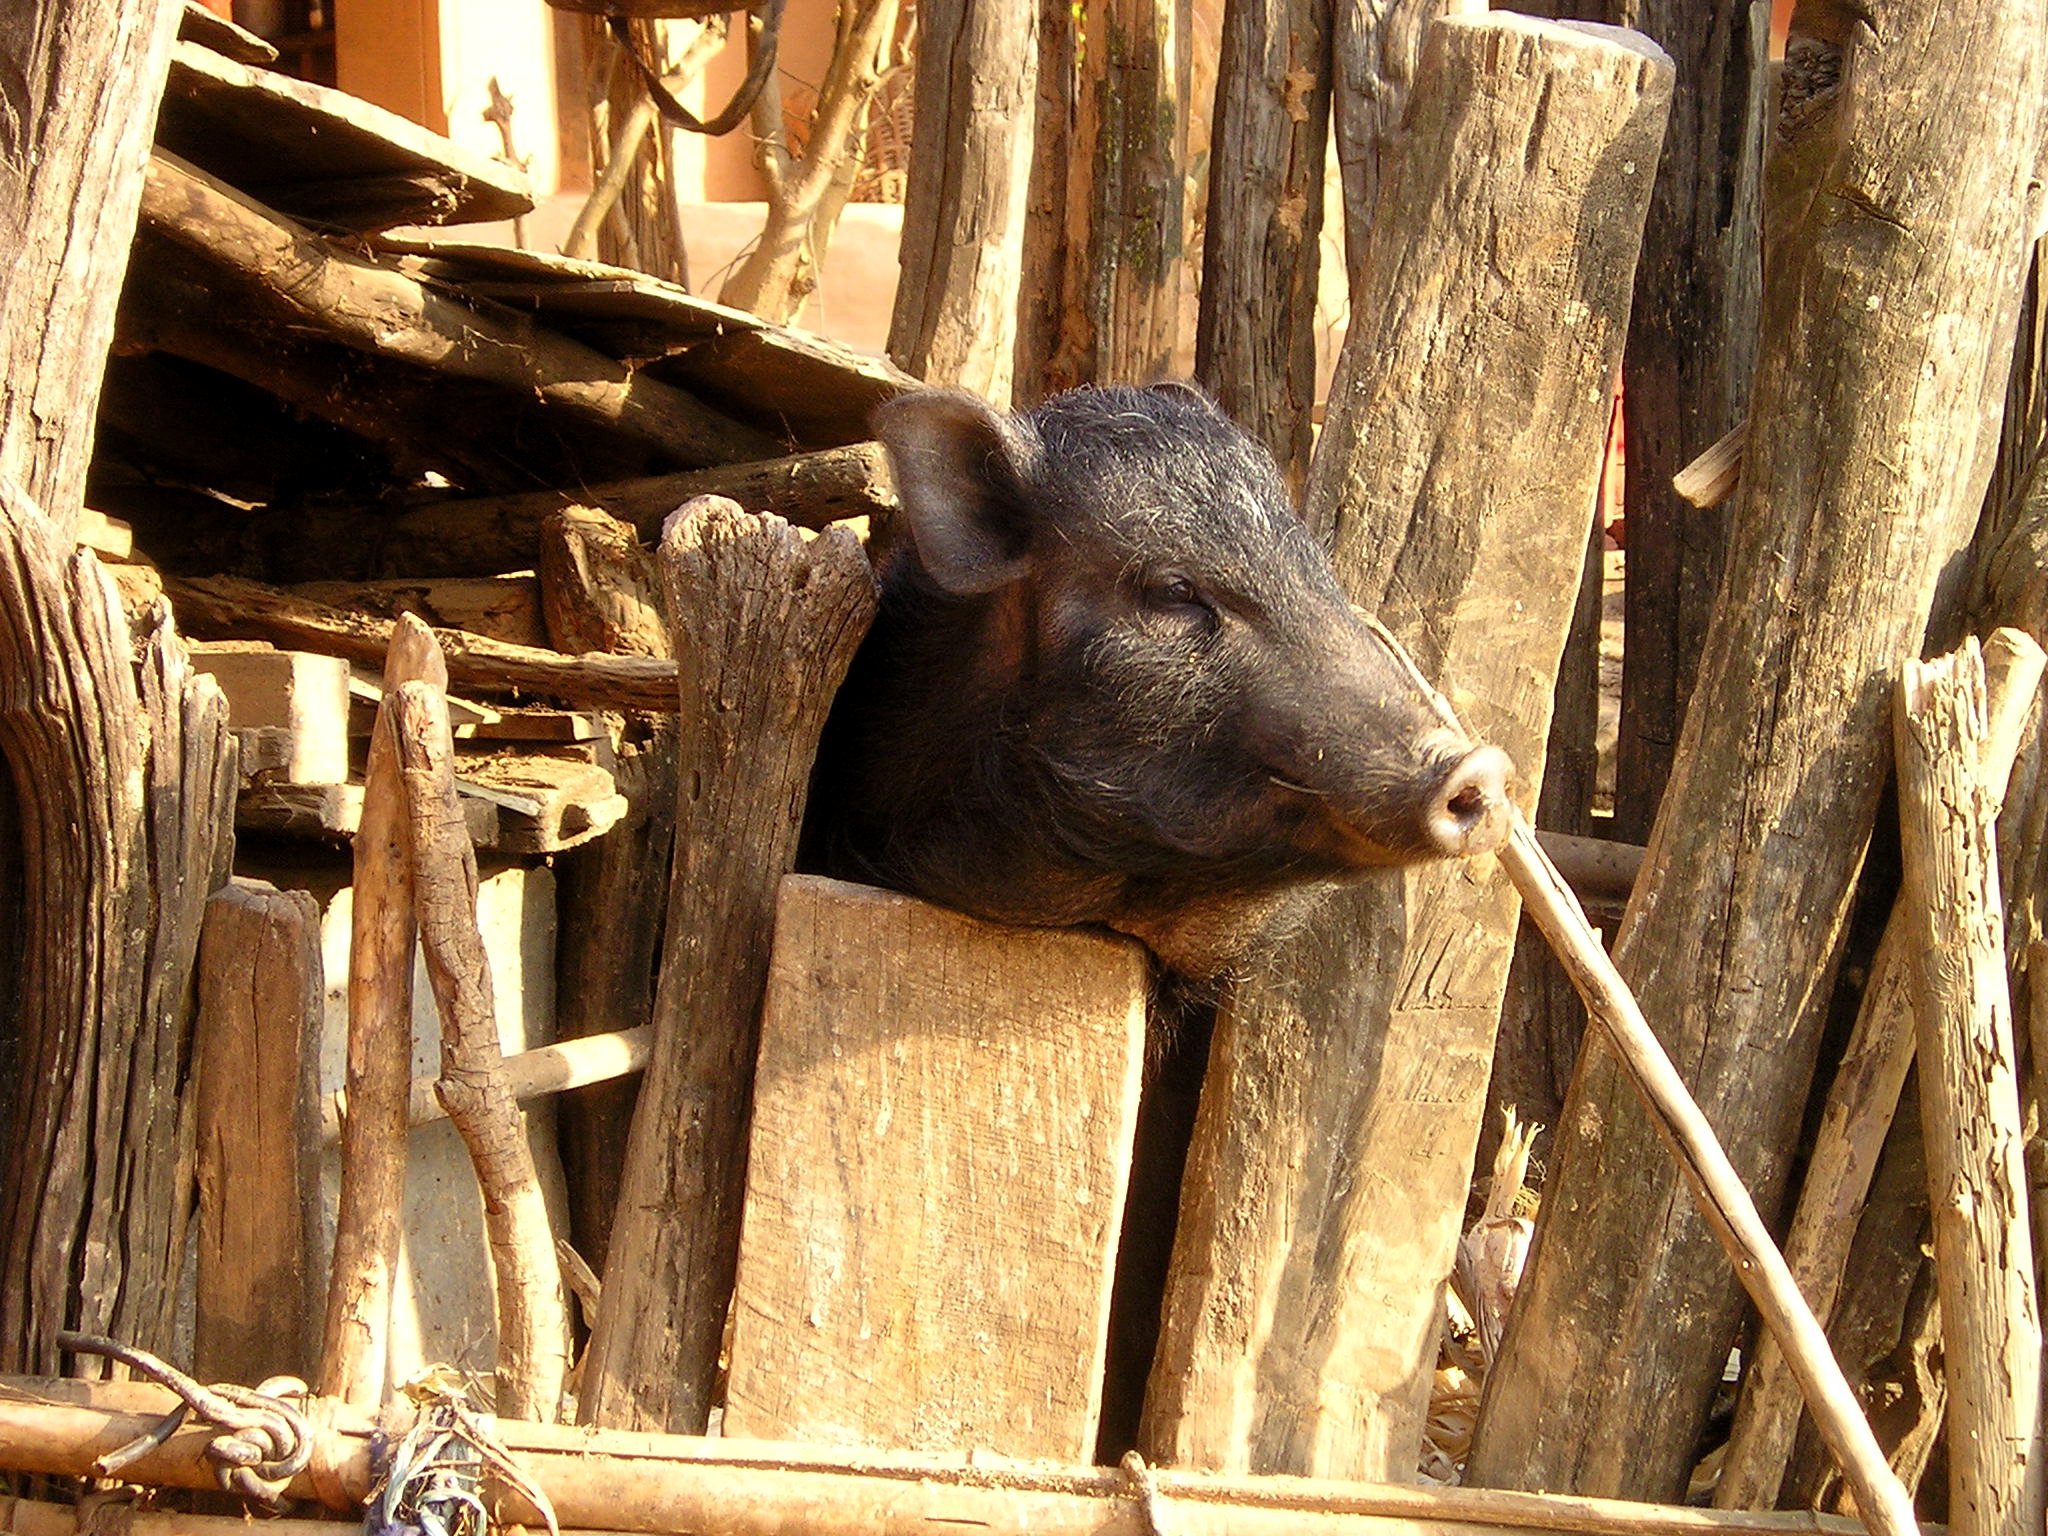
wood, wildlife, zoo, horn, mammal, fauna, nepal, piglet, temple, head, pig